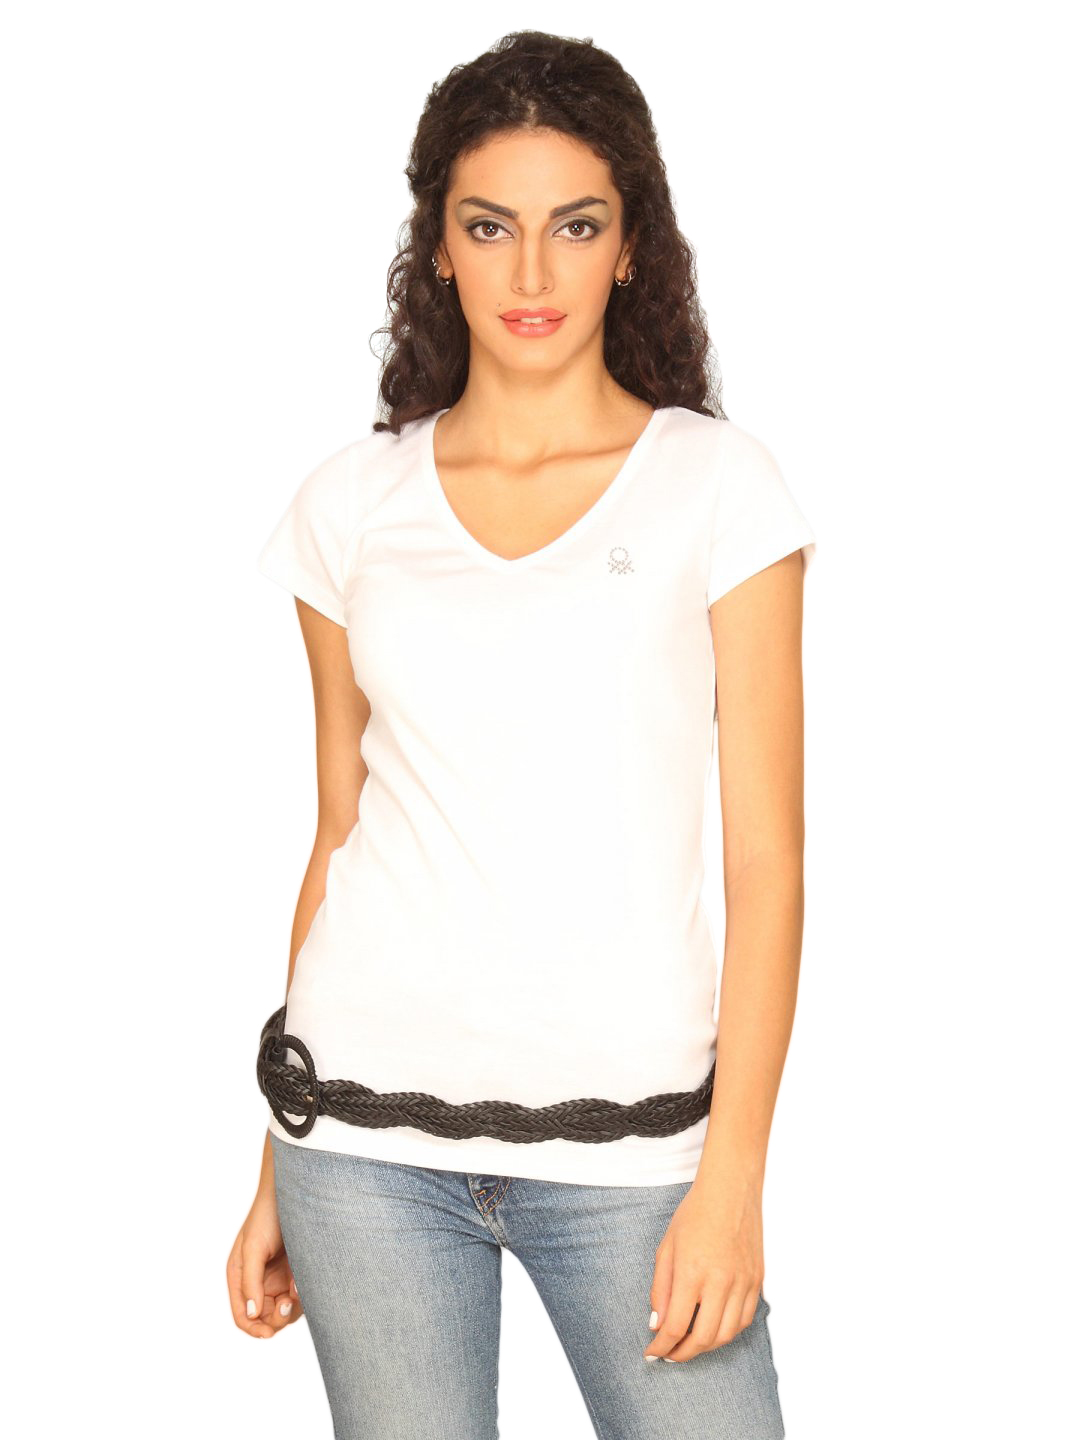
UCB Women's Basic V Neck White T-shirt
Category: Apparel / Topwear / Tshirts
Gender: Women
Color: White
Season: Summer 2011
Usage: Casual